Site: brandenburg
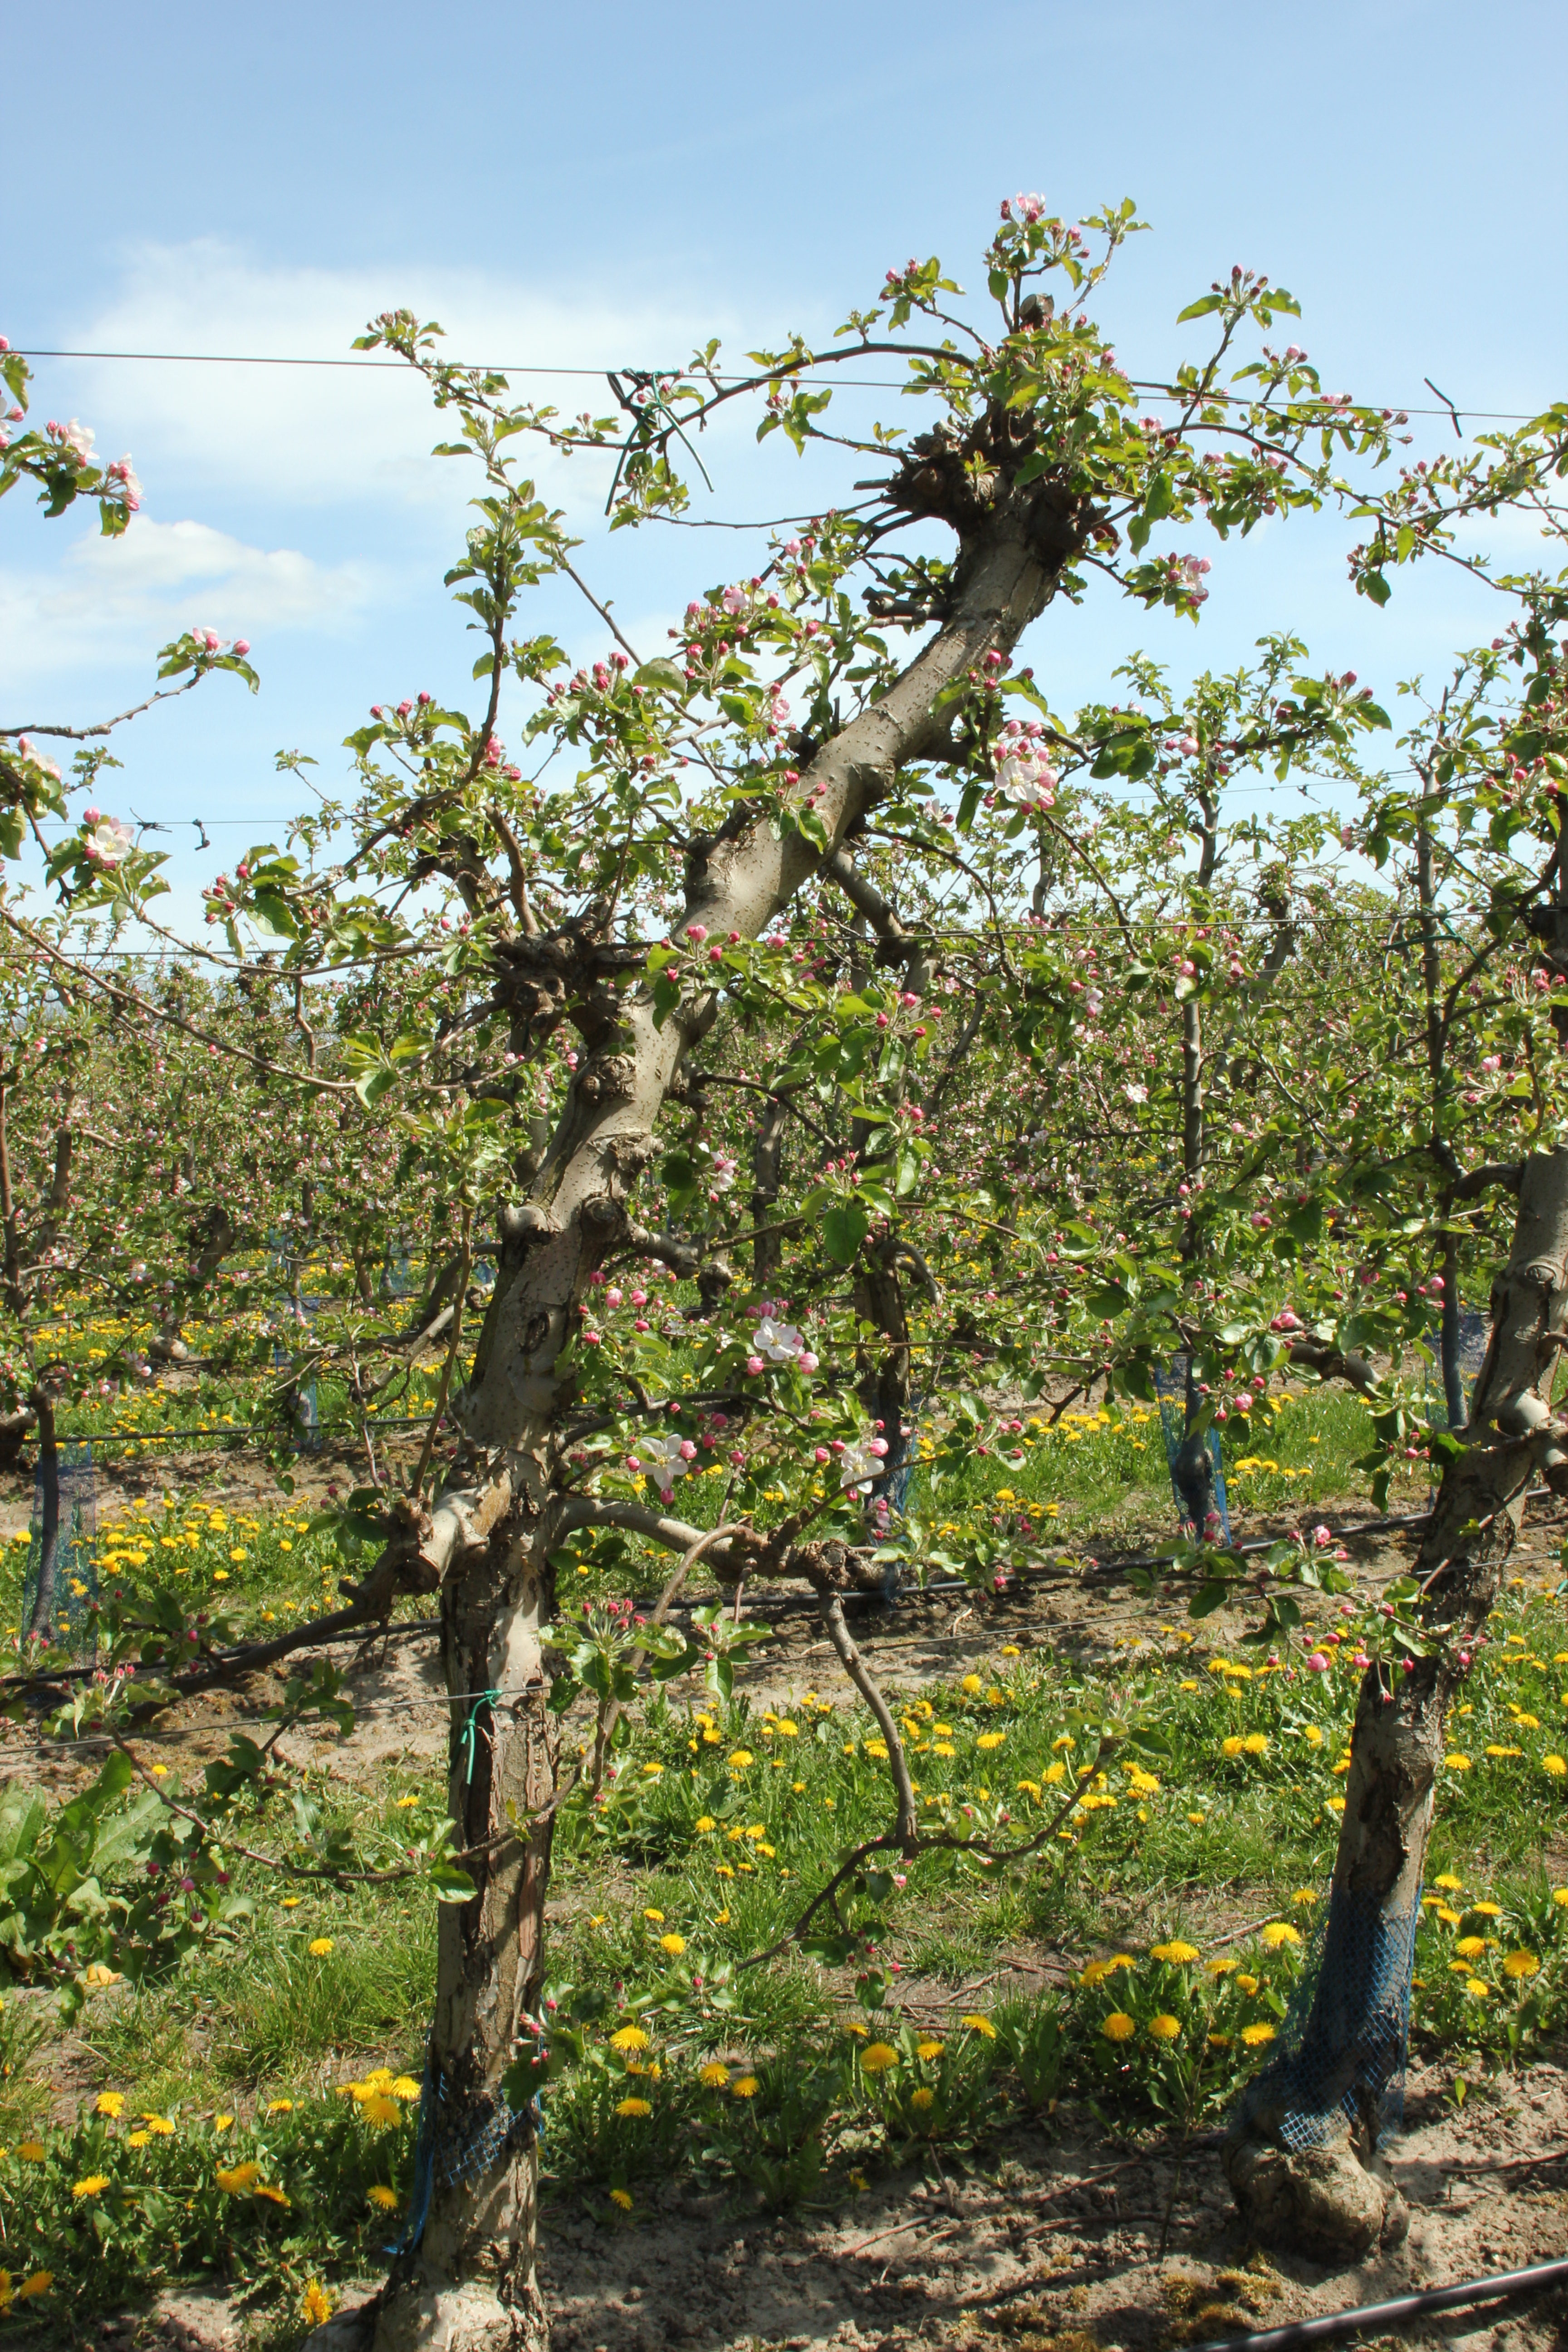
Growth stage (BBCH 57): Inflorescence emergence